Barrie Advance

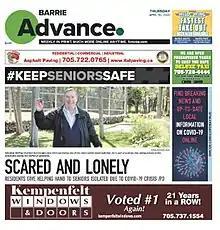
Front page of the April 30, 2020 edition

The first newspaper north of Toronto was published August 6, 1847, though because it was truly a time of pioneer printing, it was actually a week later due to a delay in being able to print the second side of the paper! "The Northern Advance", known then as the "Barrie Magnet", was launched by Thomas Fox Davies. A "Toronto Glob"e expat, Davies was accompanied in this task by William R. Robertson, though Robertson would only stay with the paper for three months. Davies was born in Manchester, England in September 1819, where he apprenticed for the "Manchester Salford Advertiser" from the ages of 15 to 22. Before leaving England, a trip through the country included a stint at the Oxford University Press. In September, 1843 he arrived in New York, passing through New Orleans and Cincinnati before coming to Toronto. Globe proprietor Peter Brown was fortunate that Davies arrival coincided with the acquiring of a new press that no one else had much understanding of (a Hoe Press, that first power press in Canada). Three years later, Davies would take up the challenge that no other “typos” would, establishing a journal in the district of Simcoe. It would be a two-day journey bringing his printing equipment from Toronto to Barrie, carts that also had a stock of issues of the "Globe", as the first issues of the "Magnet" were printed on recycled Toronto newsprint.